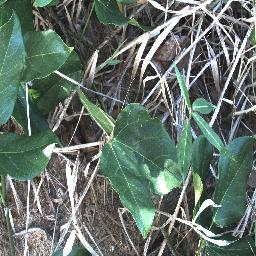
Label: negative